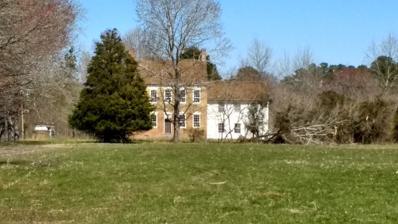
Building: Yellow Brick House
Country: United States of America
Year built: 1810
Historic house in Maryland, United States United States historic place Yellow Brick House U.S. National Register of Historic Places Show map of Maryland Show map of the United States Location 22342 Capitola Road (MD 352), Bivalve, Maryland Coordinates 38°18′7″N 75°50′25″W / 38.30194°N 75.84028°W / 38.30194; -75.84028 Area 4 acres (1.6 ha) Built c. 1810 ( 1810 ) Architectural style Federal NRHP reference No. 78001489 Added to NRHP May 22, 1978 The Yellow Brick House , or Moorfield, is a historic home located at Bivalve , Wicomico County , Maryland , United States . It is a Federal -style two story brick dwelling built about 1810. The house is one of the largest Federal-style dwellings left in Wicomico County. The Yellow Brick House was listed on the National Register of Historic Places in 1978. References